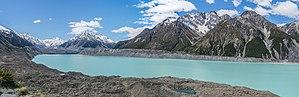
Le parc national Aoraki/Mount Cook est situé sur l'île du Sud de la Nouvelle-Zélande, près de la ville de Twizel. Il fait partie de la région appelée Te Wāhipounamu, qui est sur la liste du patrimoine mondial de l'UNESCO. Officiellement parc national depuis octobre 1953 pour protéger ses espèces biologiques, il est composé de quelques réserves établies plus tôt, la plus ancienne en 1887.